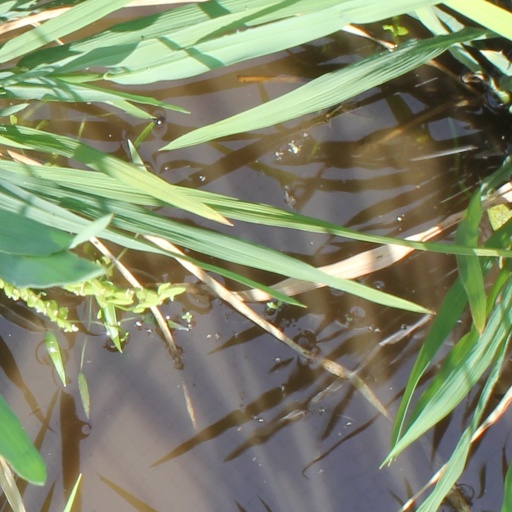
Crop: rice